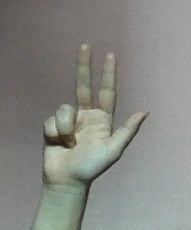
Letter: al